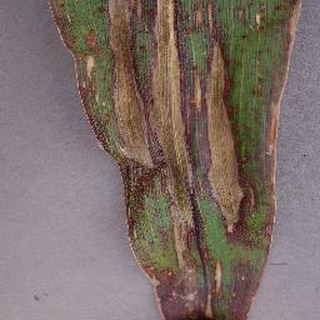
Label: corn_northern_leaf_blight